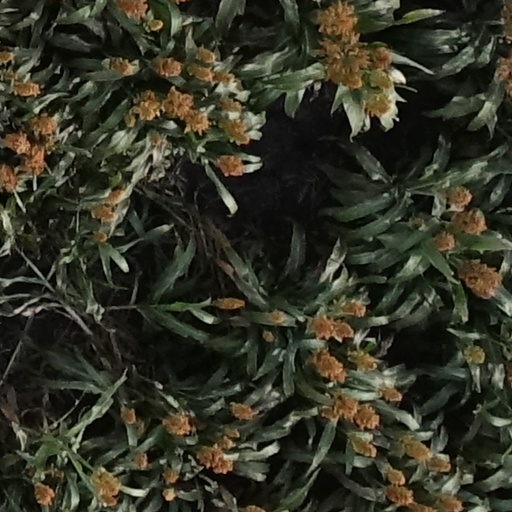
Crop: sorghum